James Drake (physician)

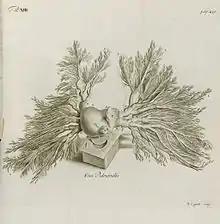
Veins of the lungs, illustration from Drake's "Anthropologia Nova" (1707)

A medical treatise called "Anthropologia Nova, or a New System of Anatomy", was published just before Drake's death in 1707. In it he had the collaboration of William Cowper, for both text and plates. Contractually the book was a legacy of a project involving instead Clopton Havers, author of "Osteologia nova" (1691), who had died in 1702; and as a consequence used plates copied from Stephan Blancard. Drake's wife Judith edited the work and secured a dedication to Henry Somerset, 2nd Duke of Beaufort.